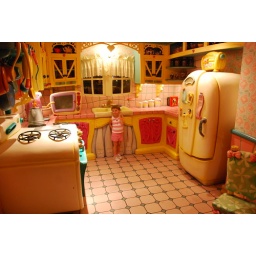
In the kitchen of Minnie's house in Toontown.